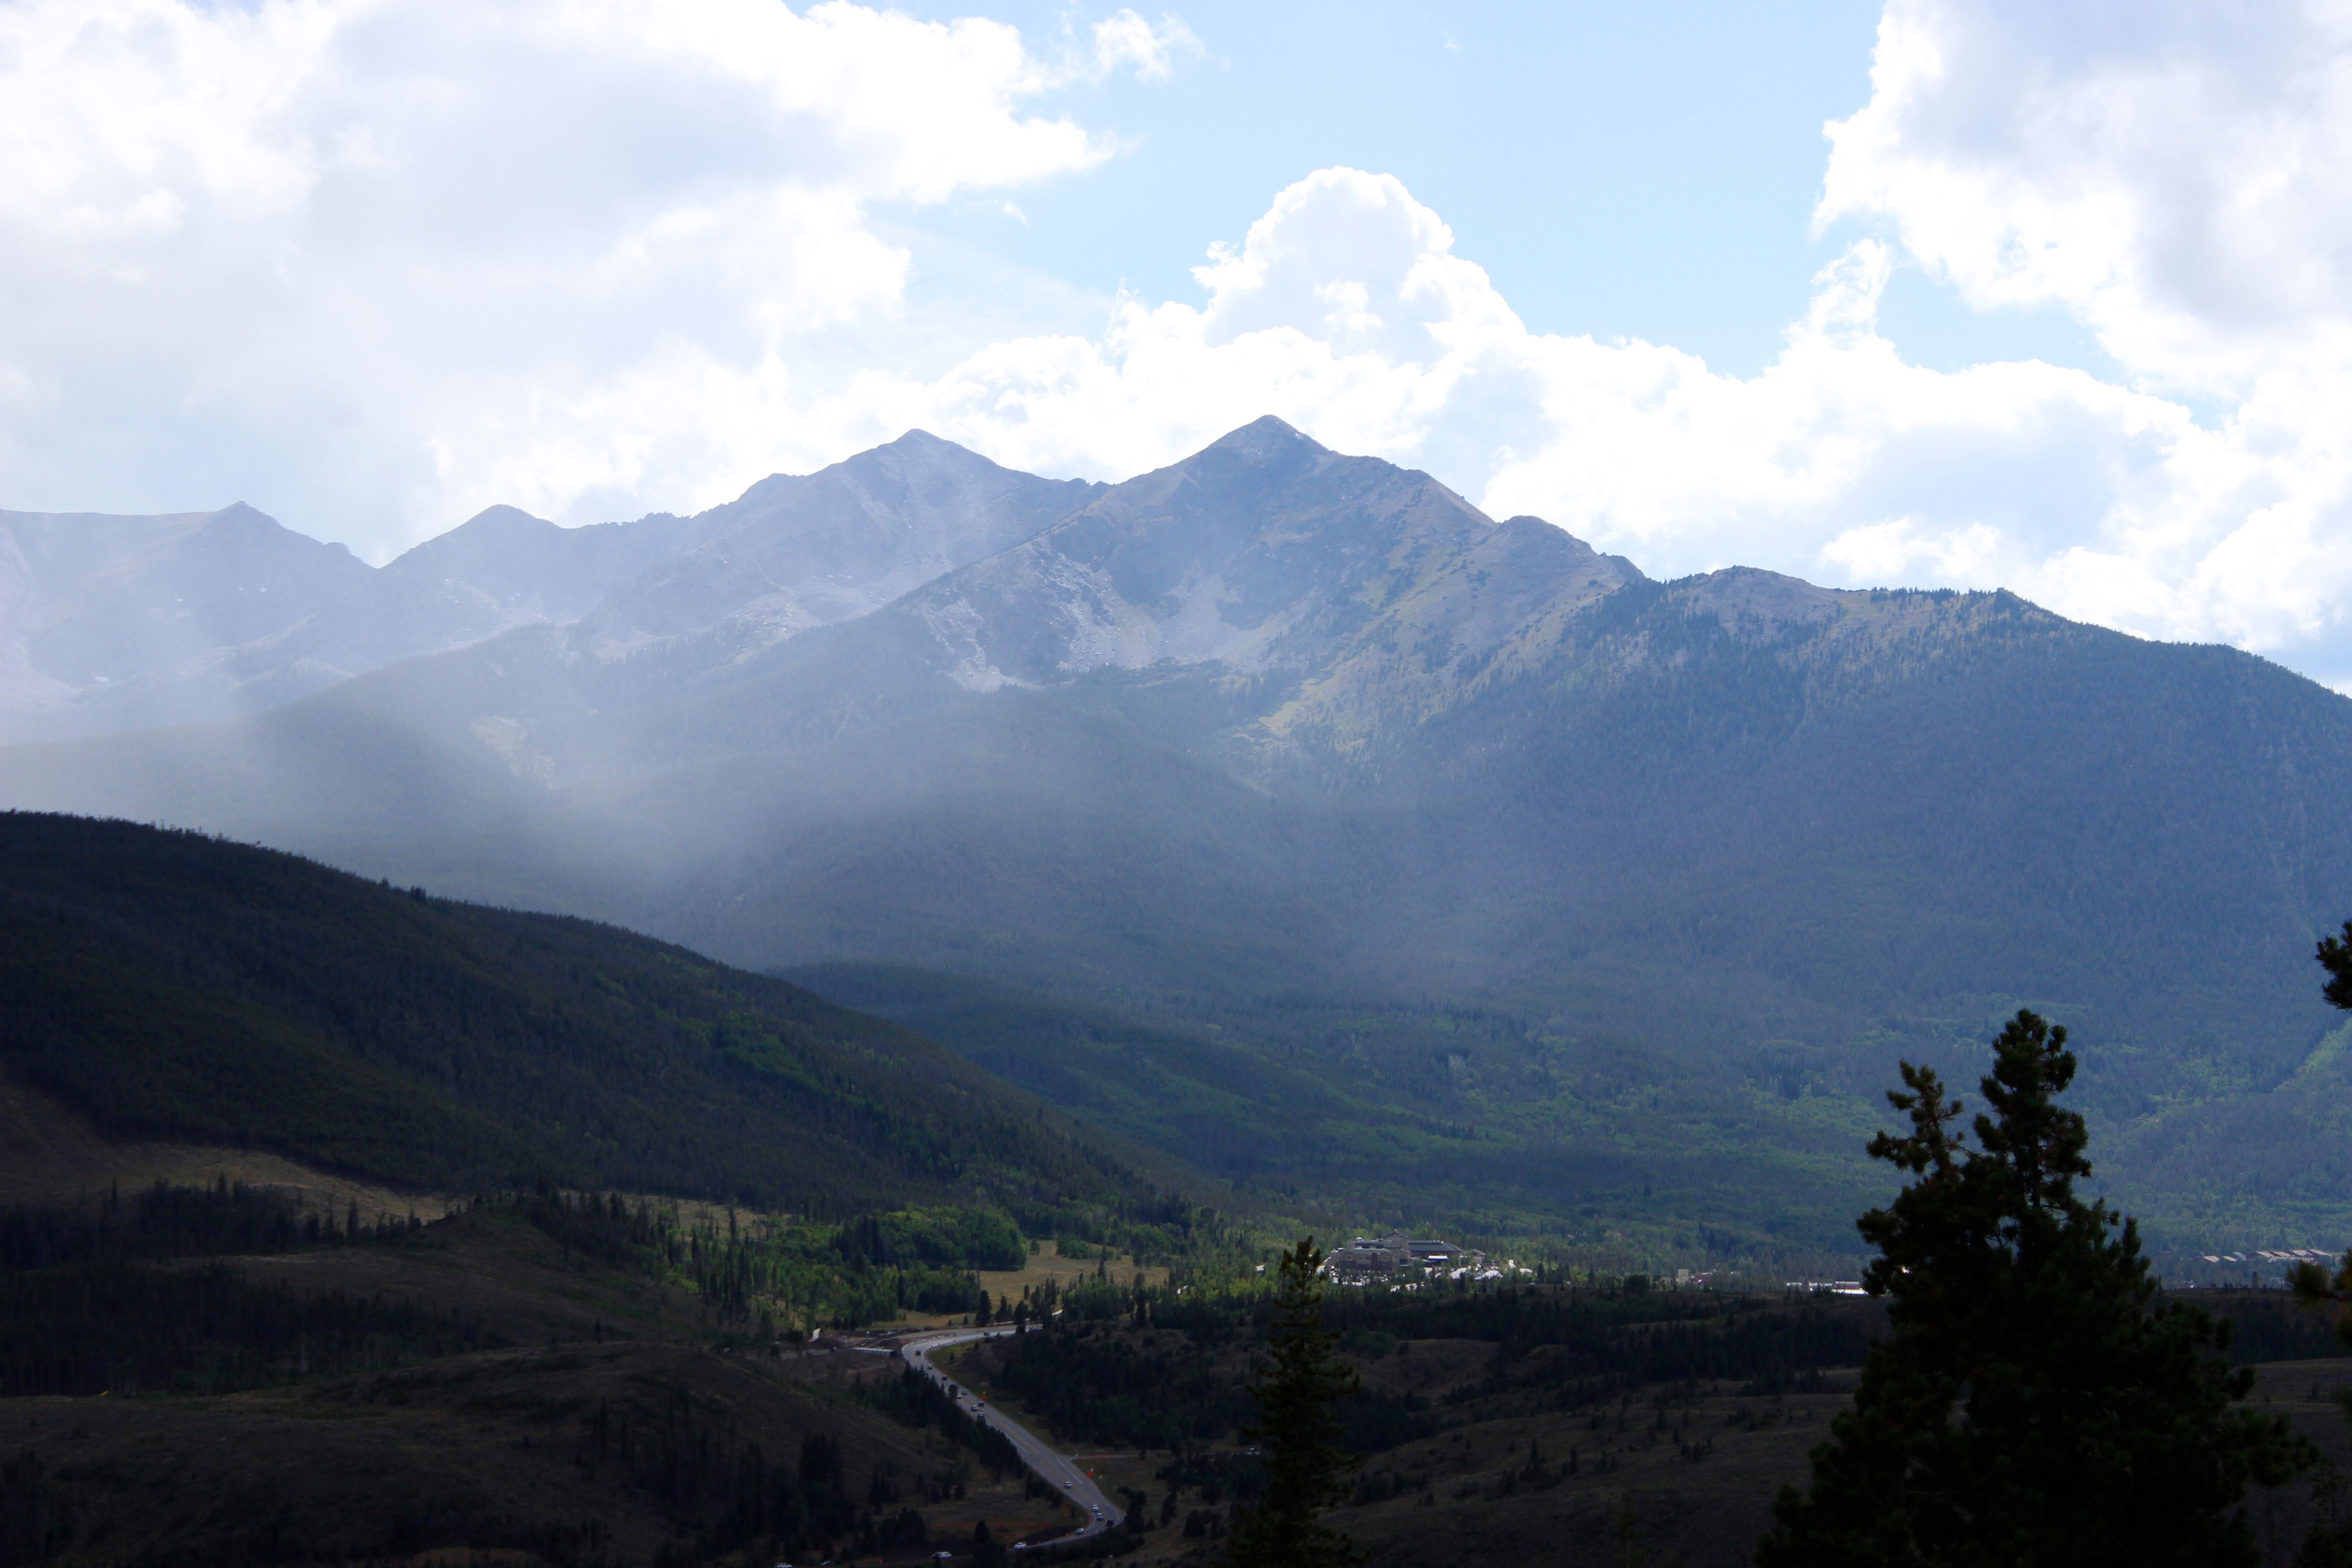
landscape, nature, wilderness, mountain, cloud, morning, hill, lake, valley, mountain range, highland, ridge, alps, plateau, fell, loch, landform, mountain pass, geographical feature, atmospheric phenomenon, mountainous landforms